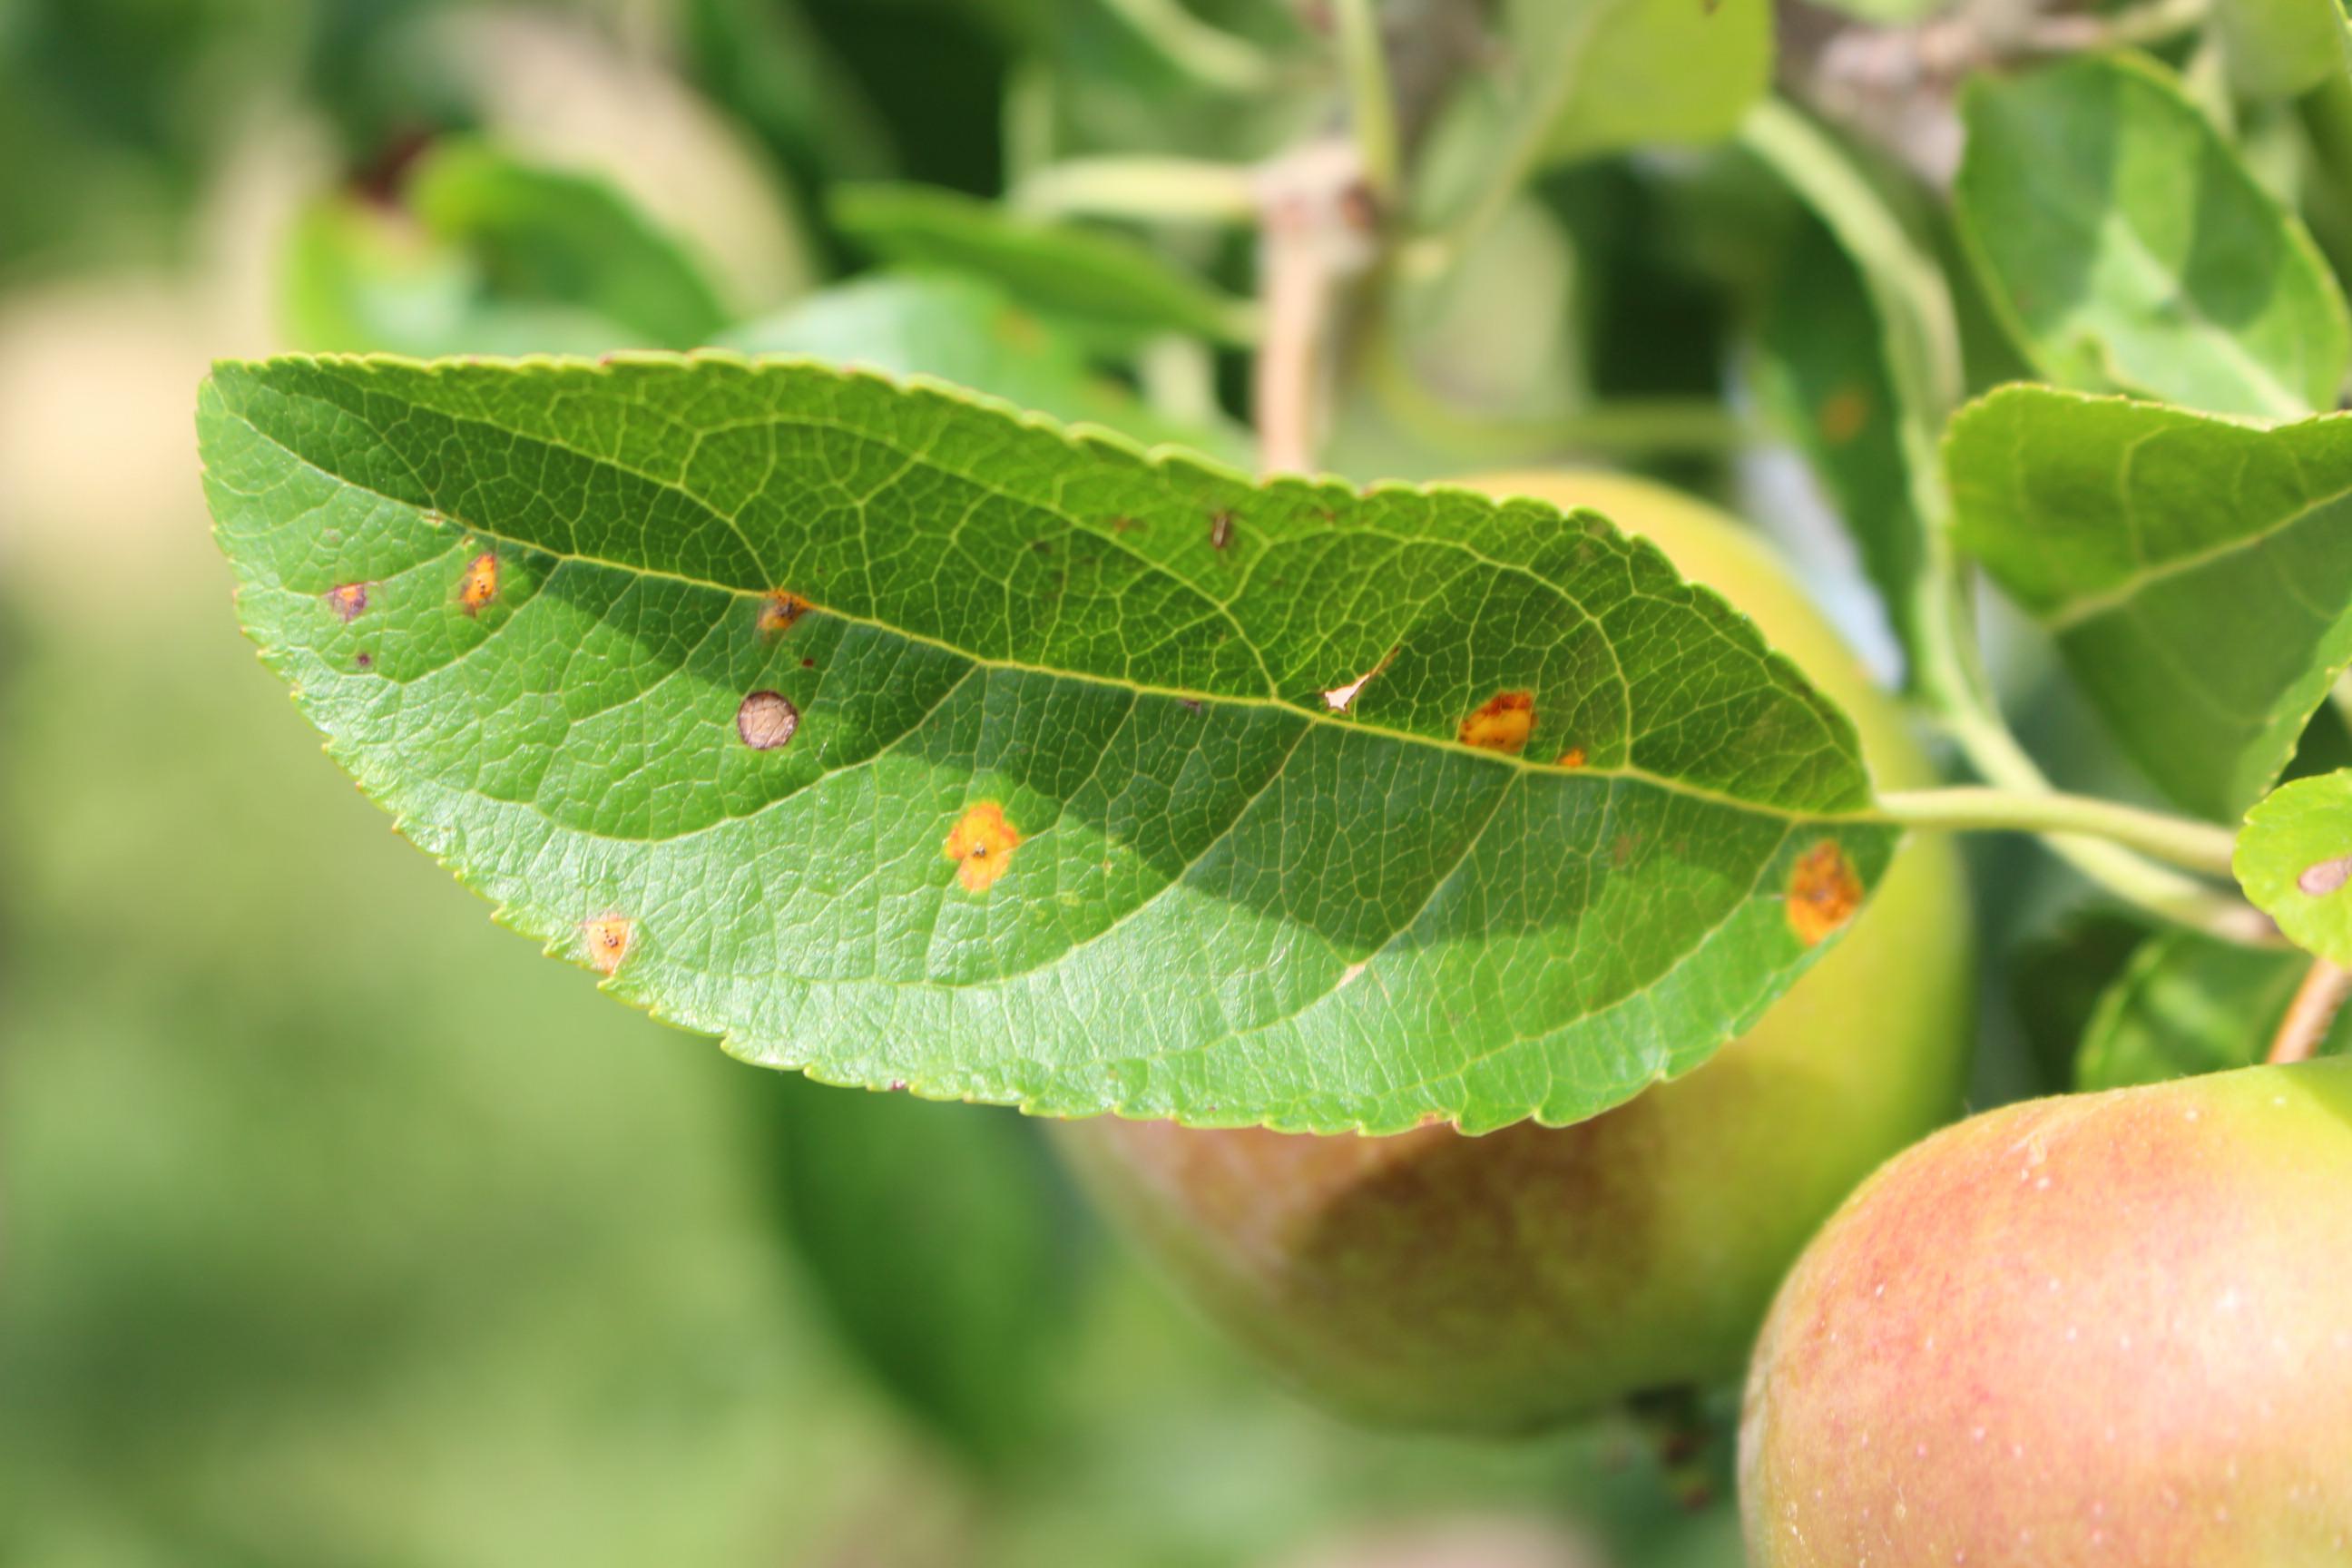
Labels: rust